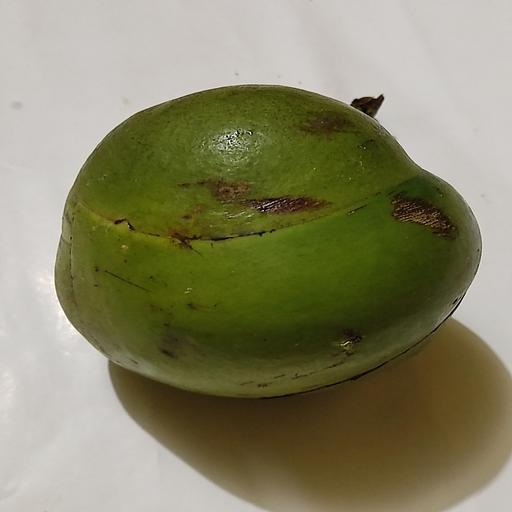
Crop type: Elephant Apple